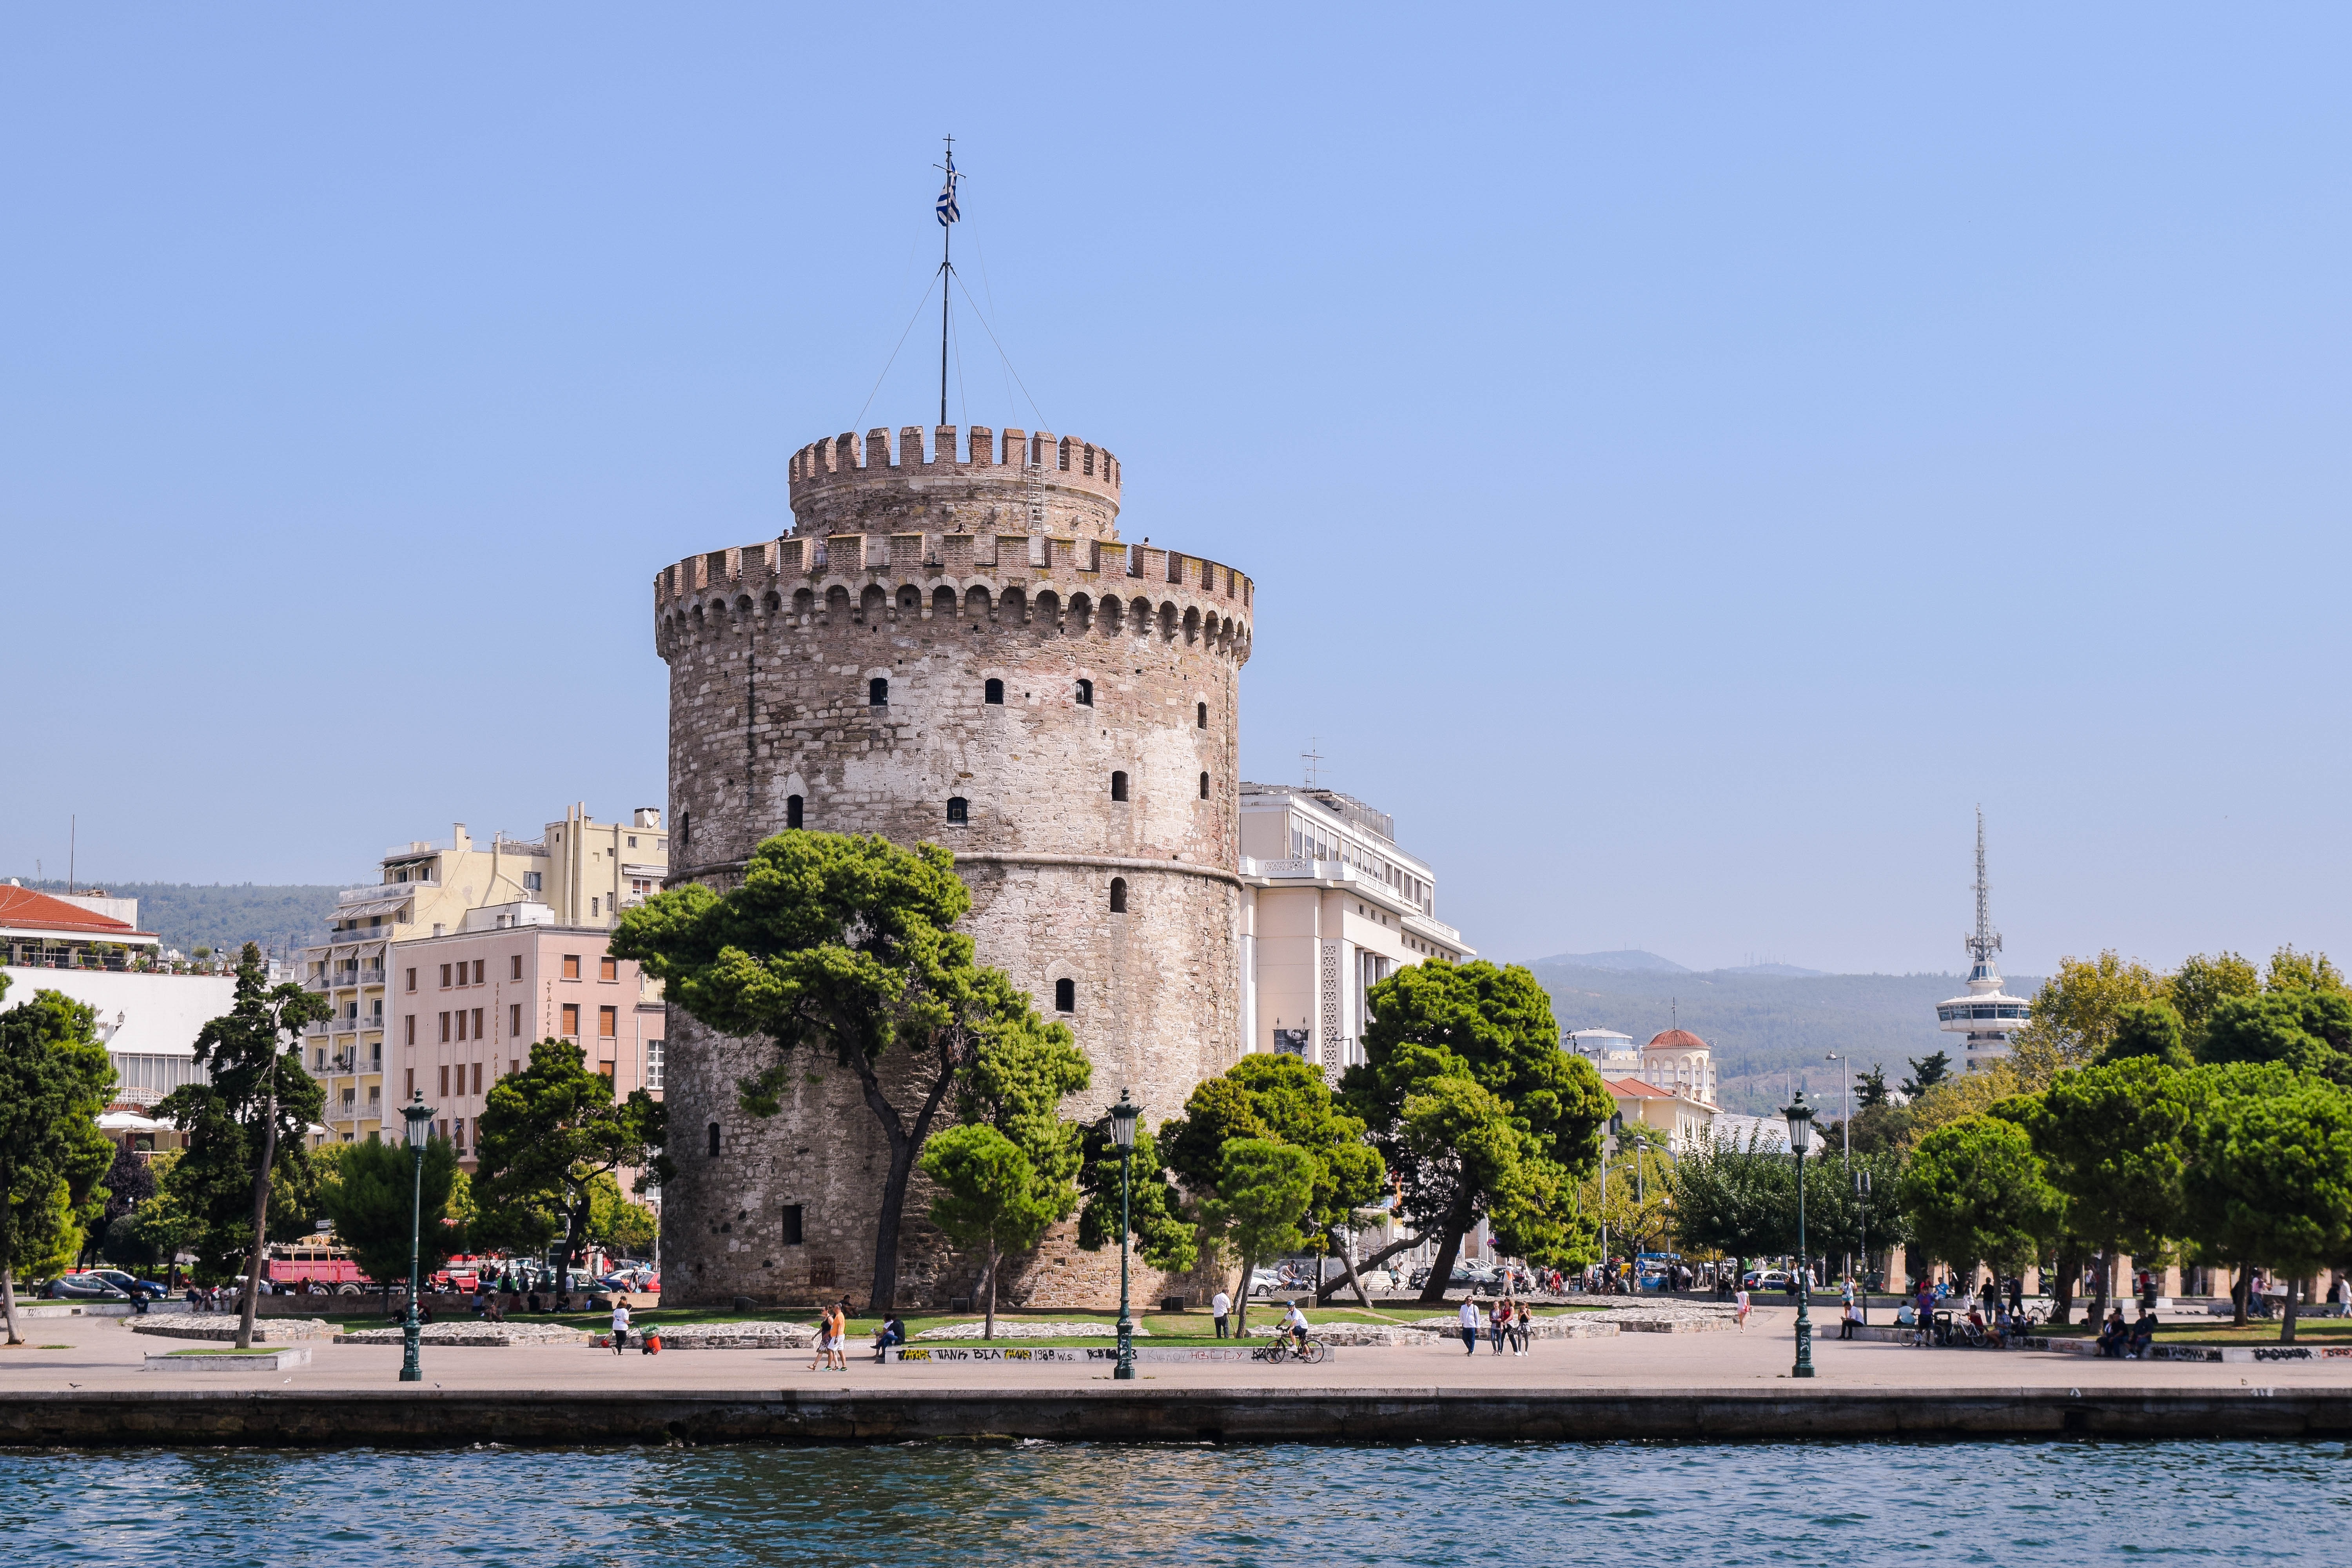
sea, architecture, sky, palace, city, cityscape, vacation, travel, greek, tower, landmark, tourism, waterway, greece, thessaloniki, saloniki, tours